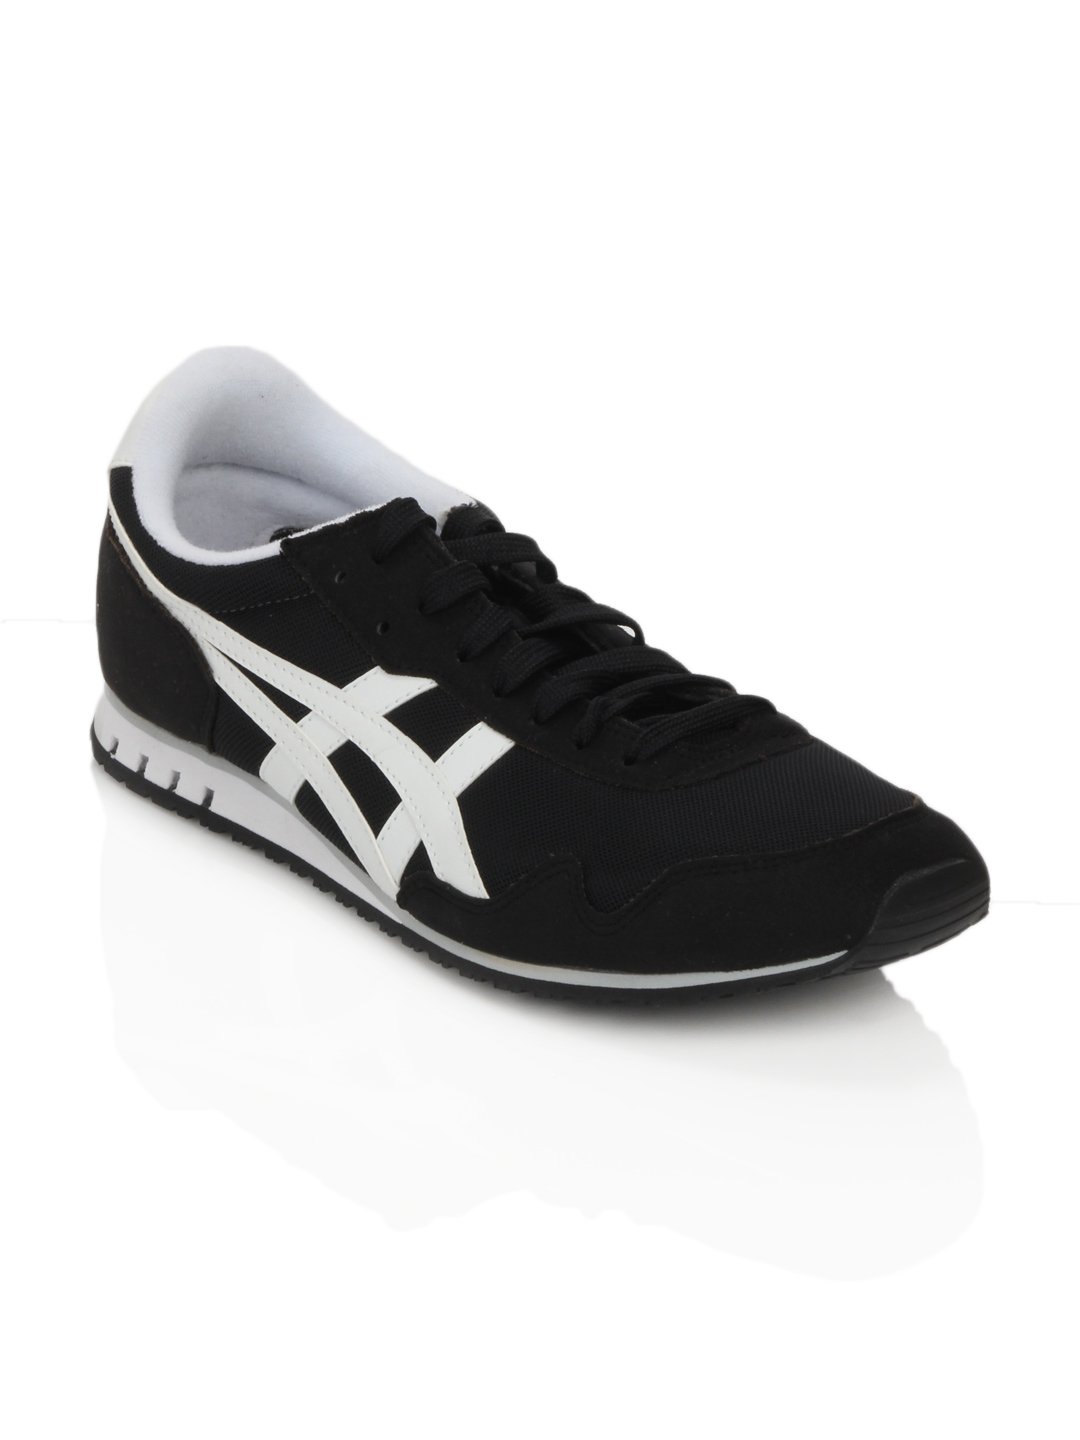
Asics Men Sumiyaka Black Shoes
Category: Footwear / Shoes / Casual Shoes
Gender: Men
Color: Black
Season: Summer 2012
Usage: Casual